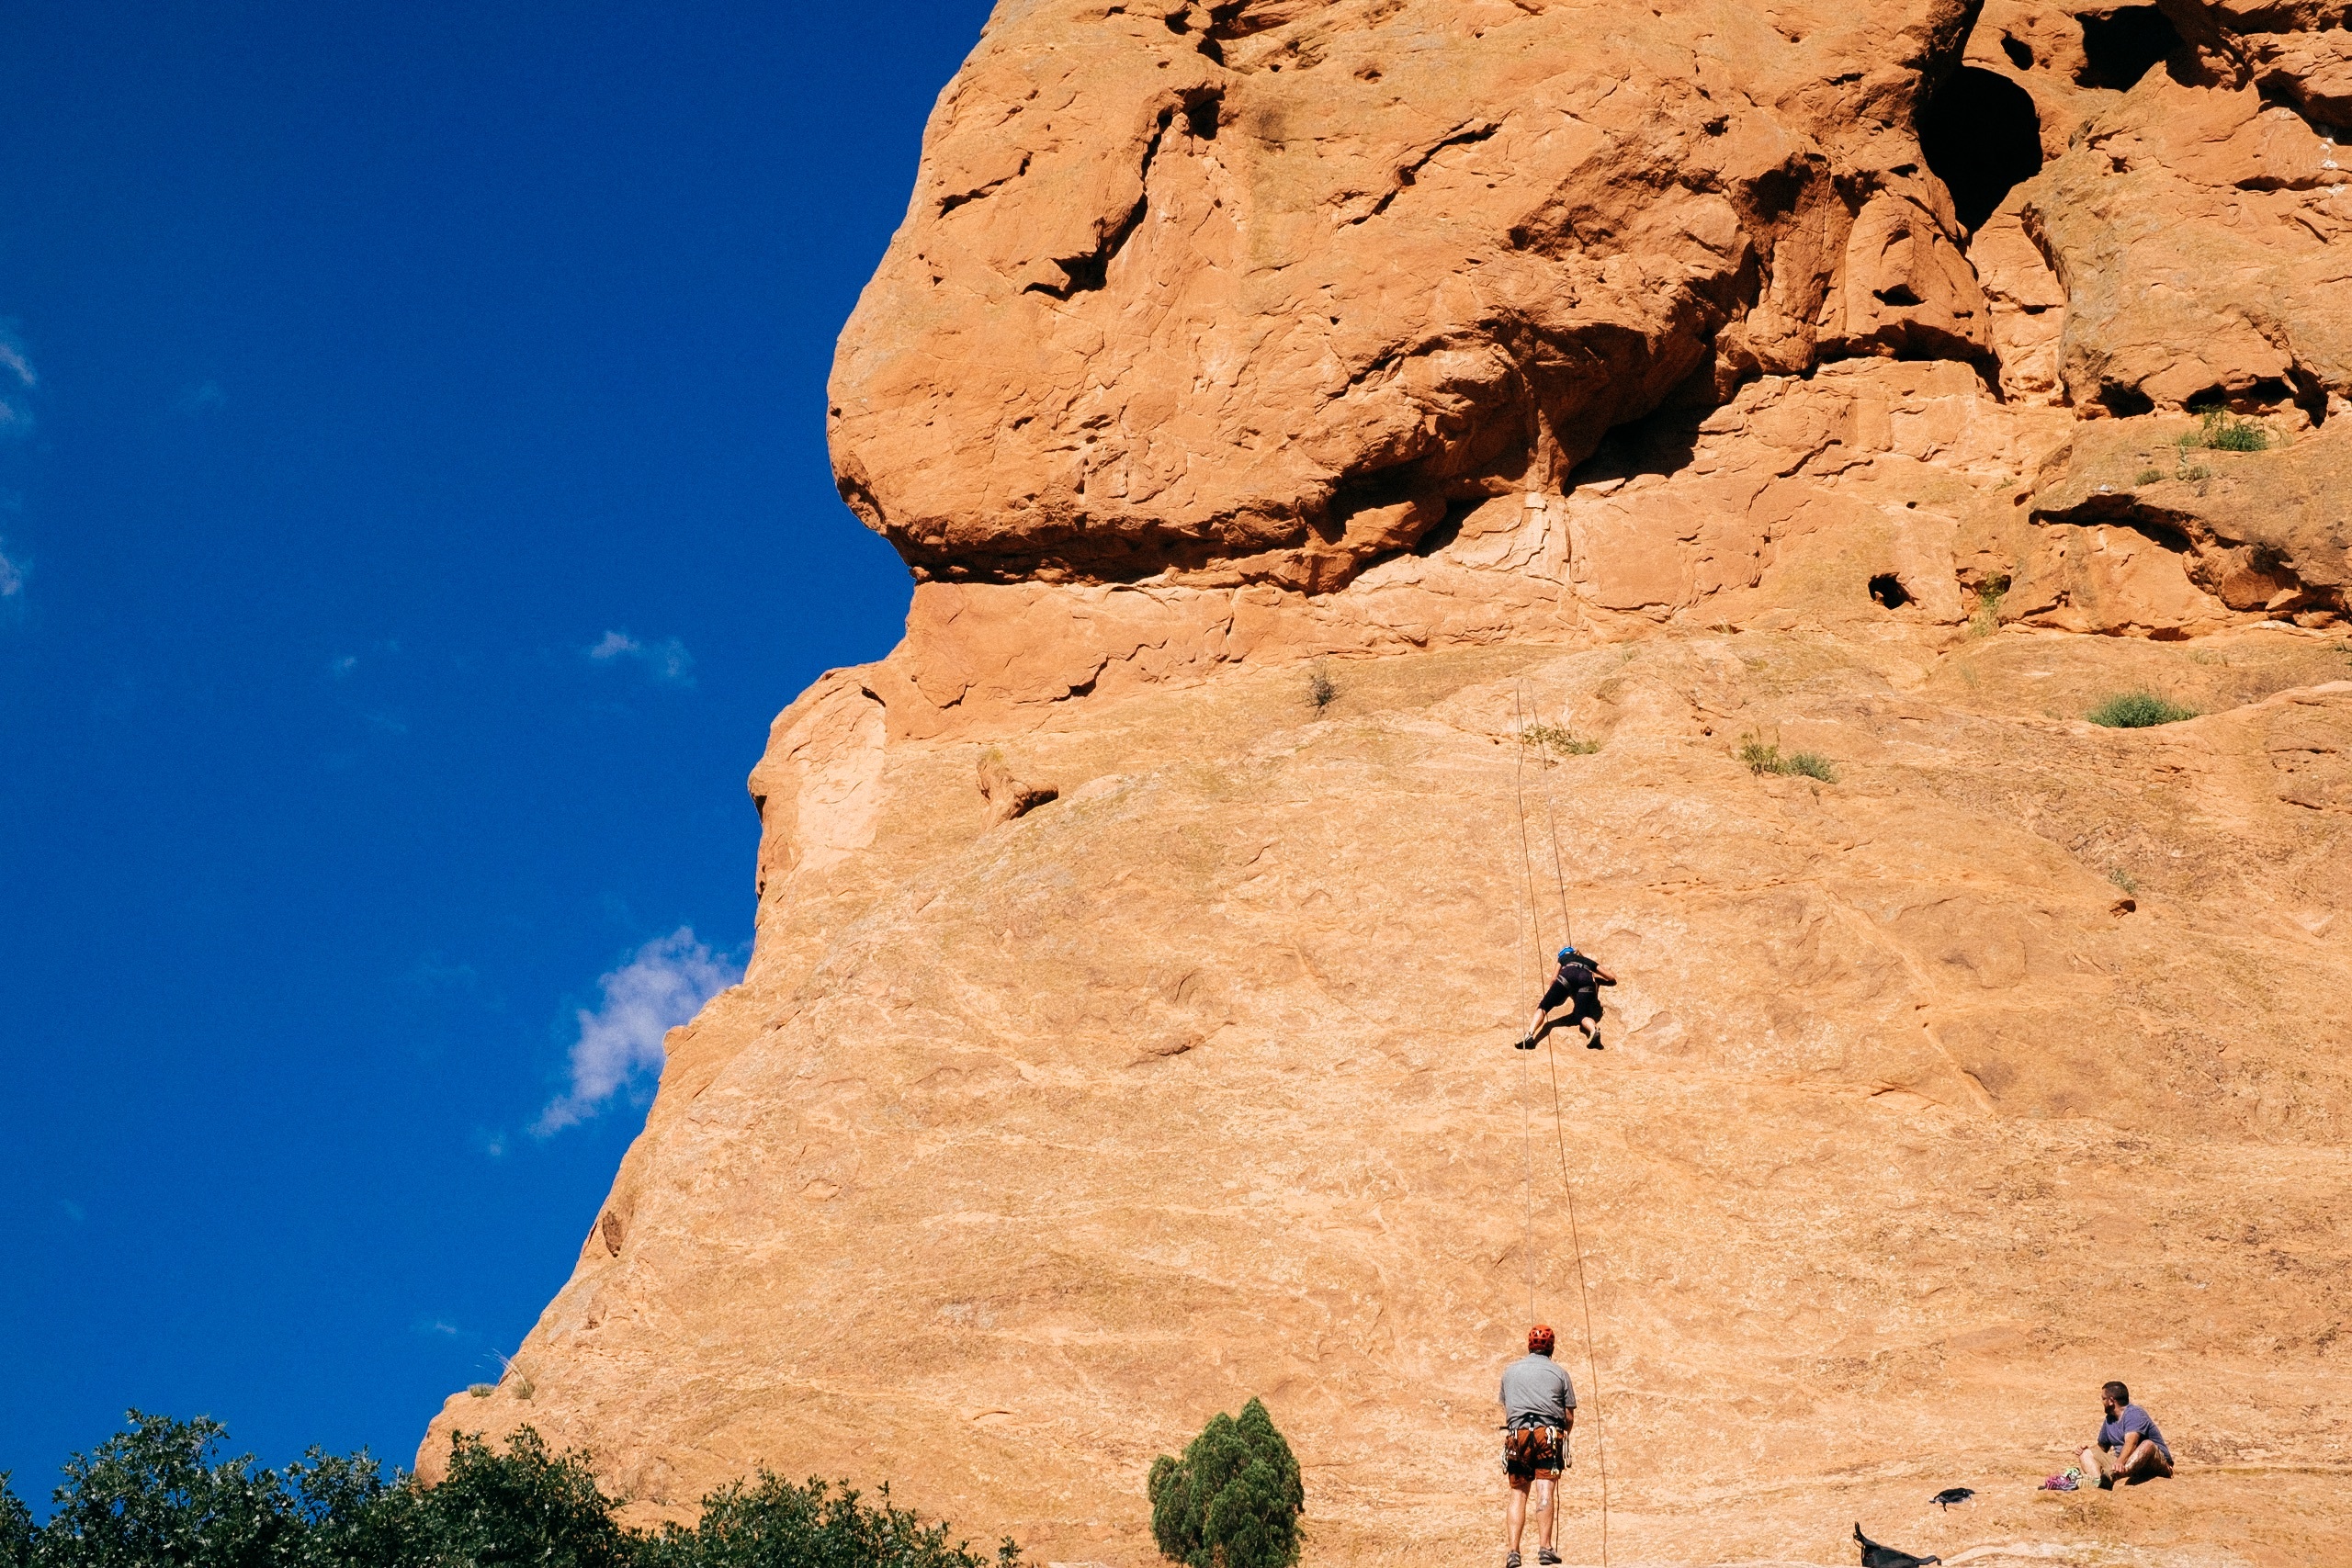
rock, mountain, adventure, valley, recreation, formation, cliff, arch, rock climbing, terrain, geology, sports, wadi, outdoor recreation